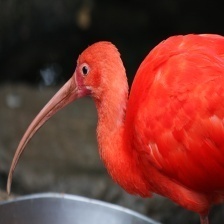
Species: SCARLET IBIS
Scientific name: EUDOCIMUS RUBER